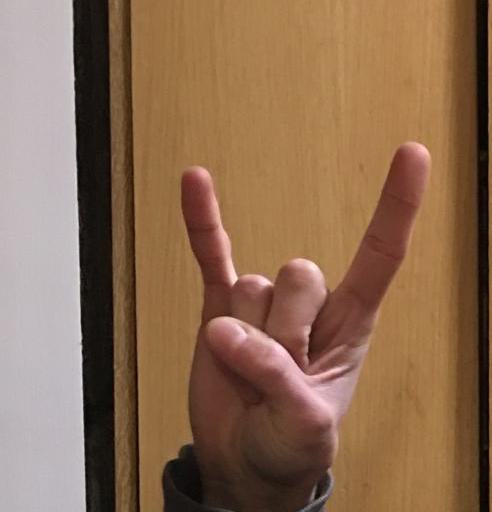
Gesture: rock